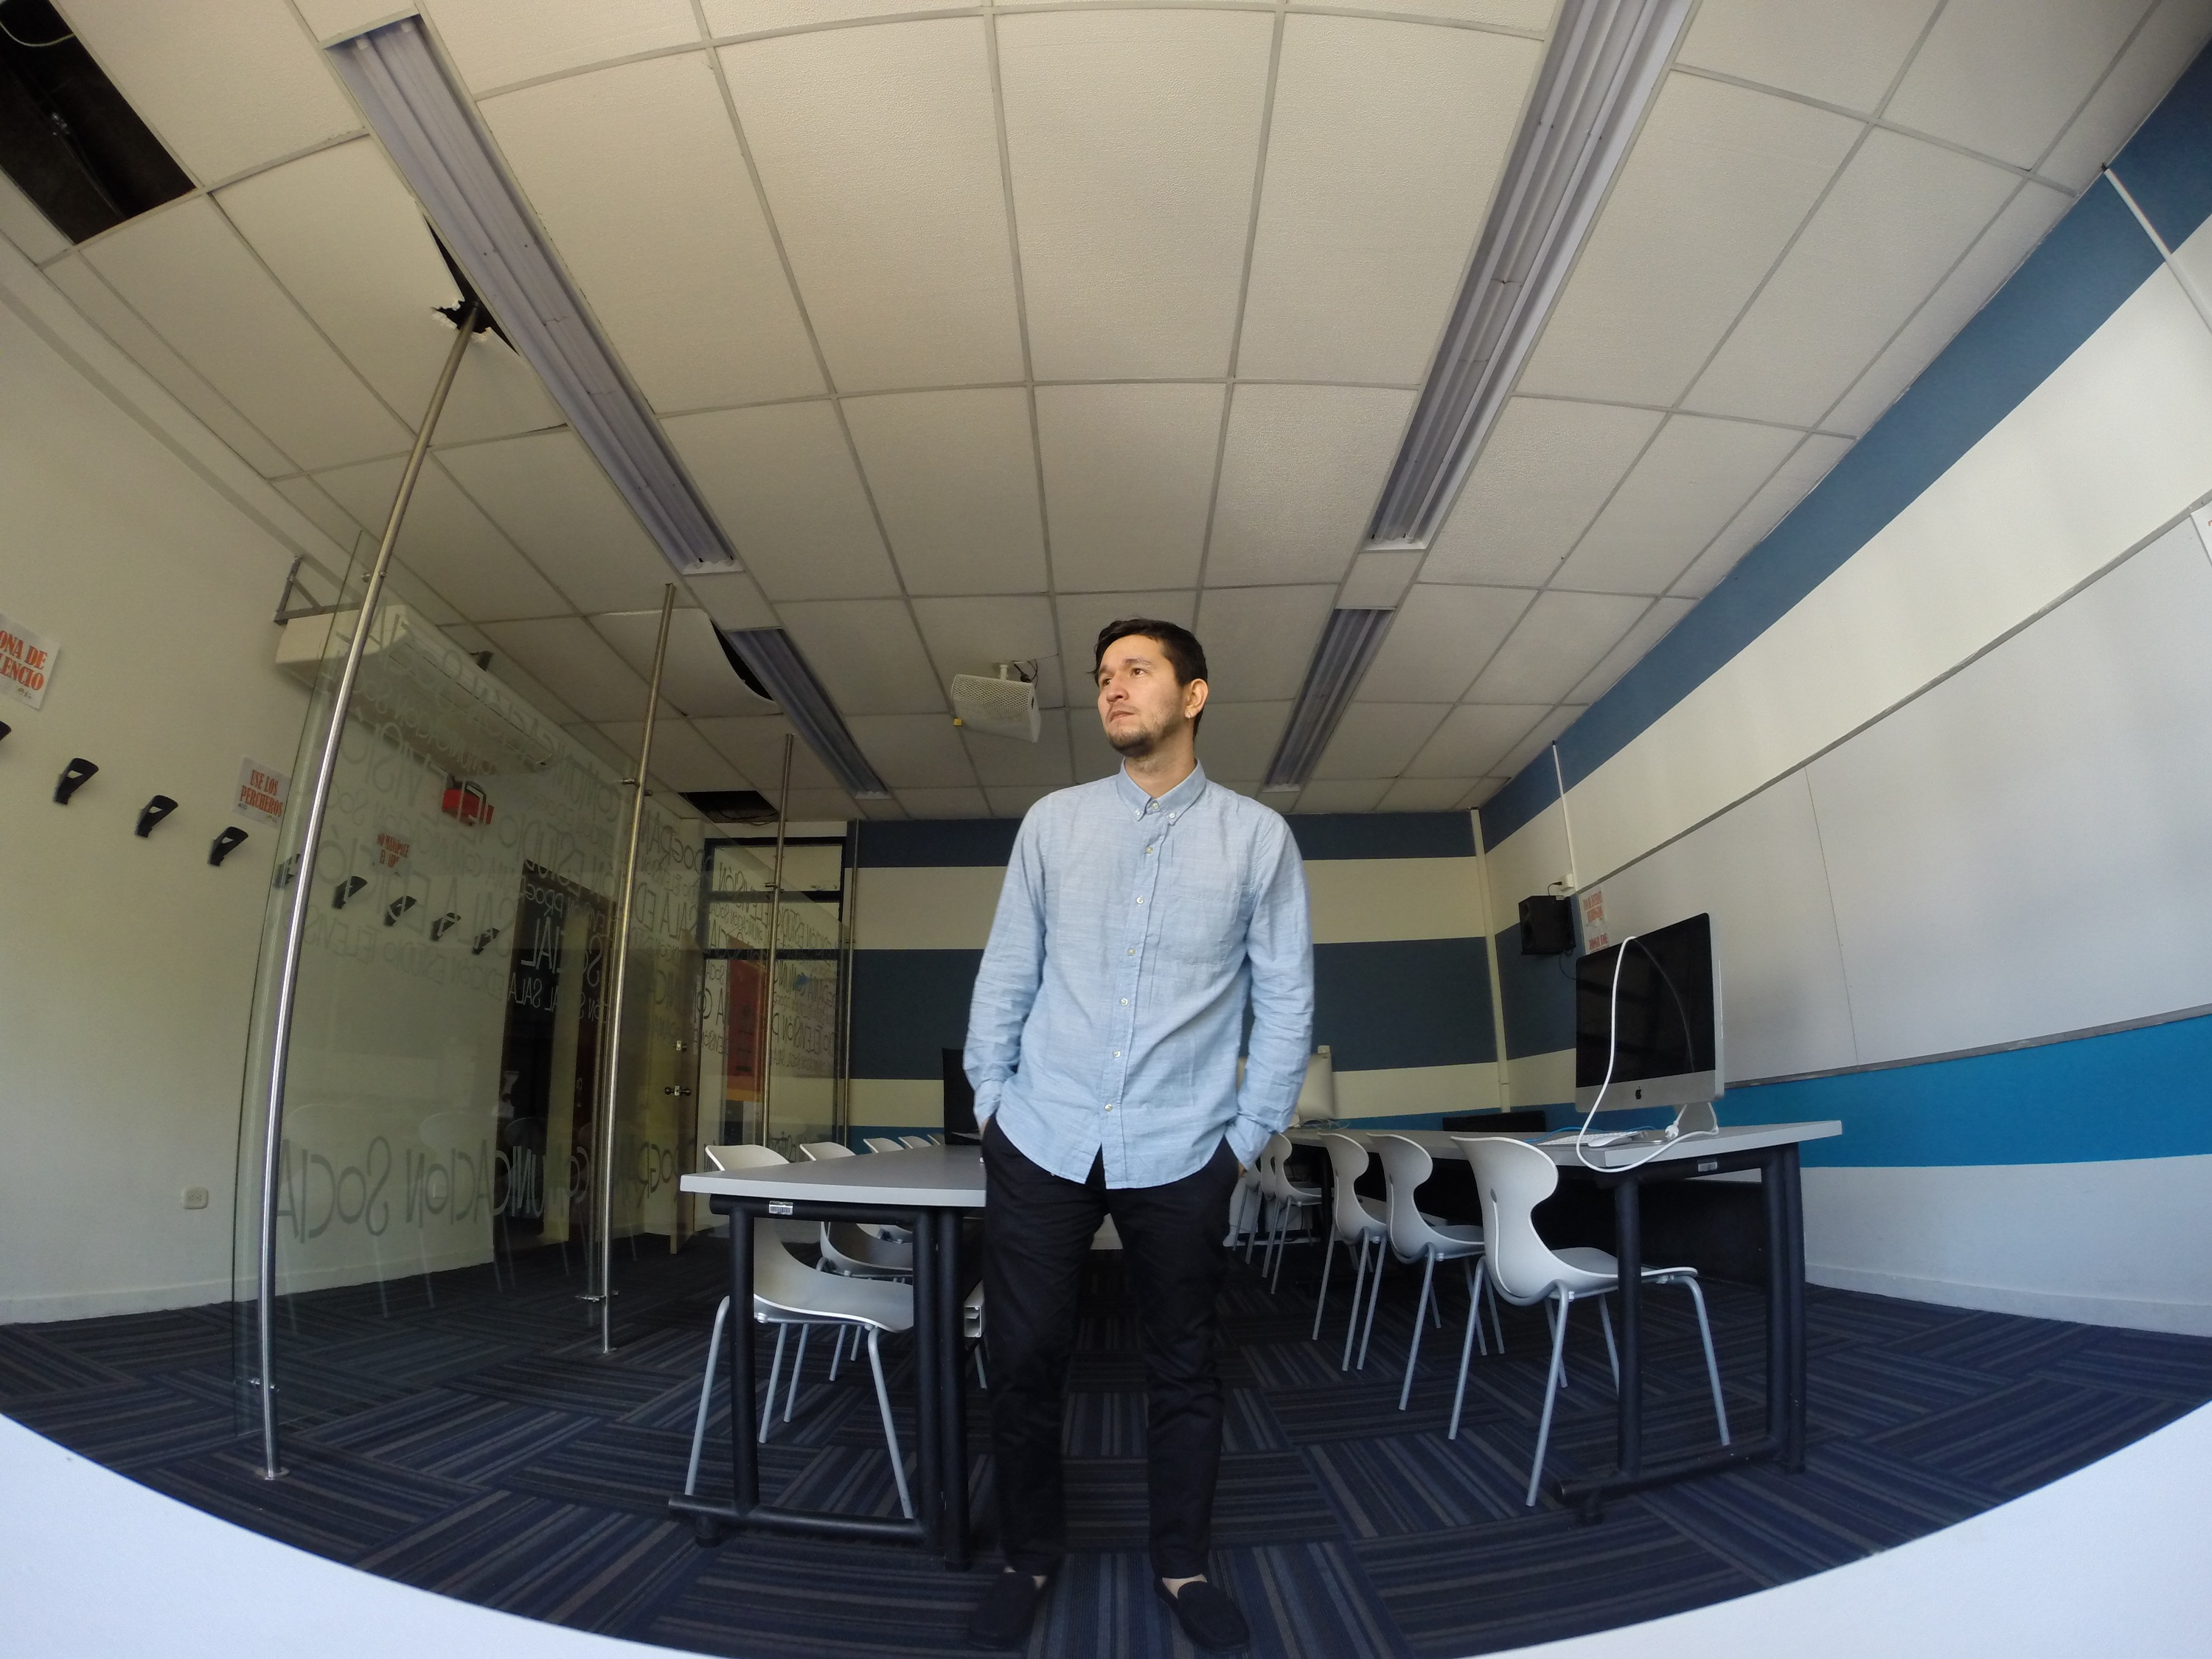
computer, mac, technology, ceiling, education, interior design, design, university, class, teacher, laboratorio